Girlfriends (American TV series)

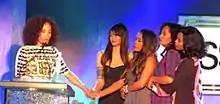
The cast of "Girlfriends" honoring the show creator with her 2013 Essence "Visionary" award. Left to right: Mara Brock Akil, Persia White, Golden Brooks, Tracee Ellis Ross, Jill Marie Jones.

"The Game", a 2006 episode of "Girlfriends", features guest star Tia Mowry as Joan's cousin Melanie Barnett, an aspiring medical student who wants to give up her future to follow her professional athlete boyfriend to San Diego. That episode was the launching pad for "The Game", a spin-off series, which was canceled by The CW television network. In April 2010, BET announced that it would pick up the series, which aired new episodes until the August 5, 2015 series finale. When the fourth season of "The Game" premiered in 2011 it received 7.7 million viewers, which at the time of its airing, made the show the most watched sitcom premiere in cable television history. In November 2021, a revival spin-off of the series was picked up and released to Paramount+, serving as a direct sequel from the original series and was promoted as a refreshed series (rebooted and marketed as season 1) while also subsequently continuing the overall total seasons (chronicled as season 10). The new inception continues where it left off from the 2015 finale a few years later switching gears set in the new location of Las Vegas with the new protagonists of reprised characters, chronicling Tasha Mack and her struggles of being a woman of color sports agent; while her son Malik Wright learns to make important decisions in his sports career while quietly battling mental health issues and Brittany Pitts who is navigating her adult life taking on serious financial hardships and responsibilities becoming independent away from her Pro-Football dad's (Jason Pitts) image and inheritance. The revived series also introduces new characters to the storyline. The reboot has also garnered favorable and positive reviews from media outlets.